Colonel Green G. Mobley House

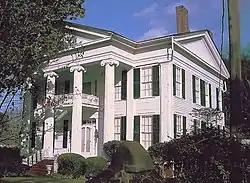

The Colonel Green G. Mobley House, also known as The Magnolia, is a historic house in Gainesville, Sumter County, Alabama. The two-story wood-frame house was built for Colonel Green G. Mobley, a native of Fairfield County, South Carolina, and his wife Henrietta, a native of Vermont. The Greek Revival-style structure was completed circa 1845. Architectural historians consider it to be among West Alabama's most refined expressions of domestic Greek Revival architecture.